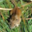
Label: mouse